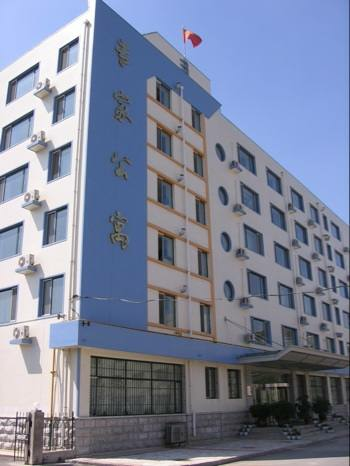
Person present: No